24th Theater Public Affairs Support Element

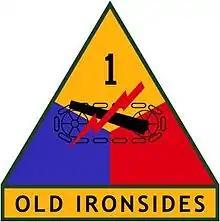
1st Armored Division insignia

Moved under command of the 1st Armored Division Artillery in August 2014, the 24th Theater Public Affairs Support Element also previously served as the headquarters for the 16th Mobile Public Affairs Detachment (MPAD).